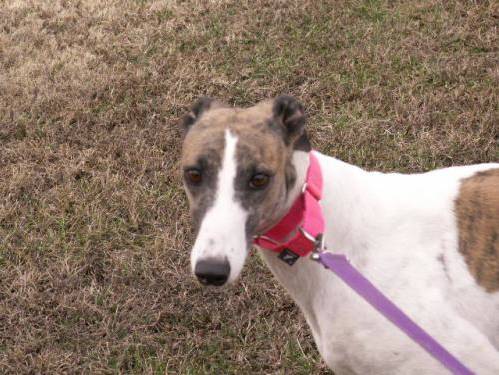
Label: dog